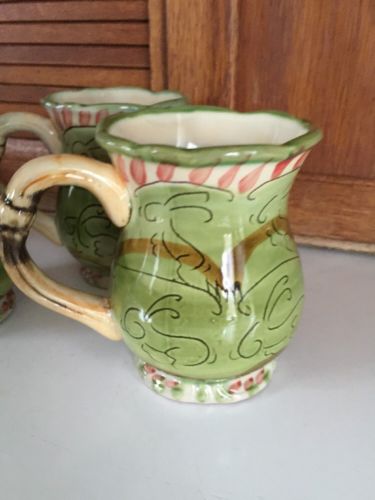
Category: mug